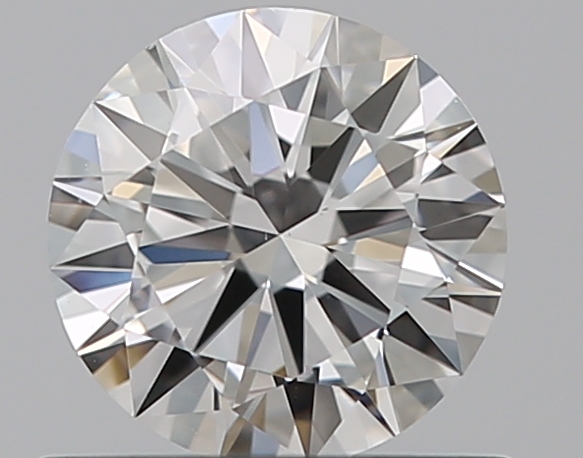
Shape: round
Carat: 0.5
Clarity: VS1
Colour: D
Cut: EX
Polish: EX
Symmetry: EX
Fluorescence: N
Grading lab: GIA
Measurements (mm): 5.16 x 5.19 x 3.04